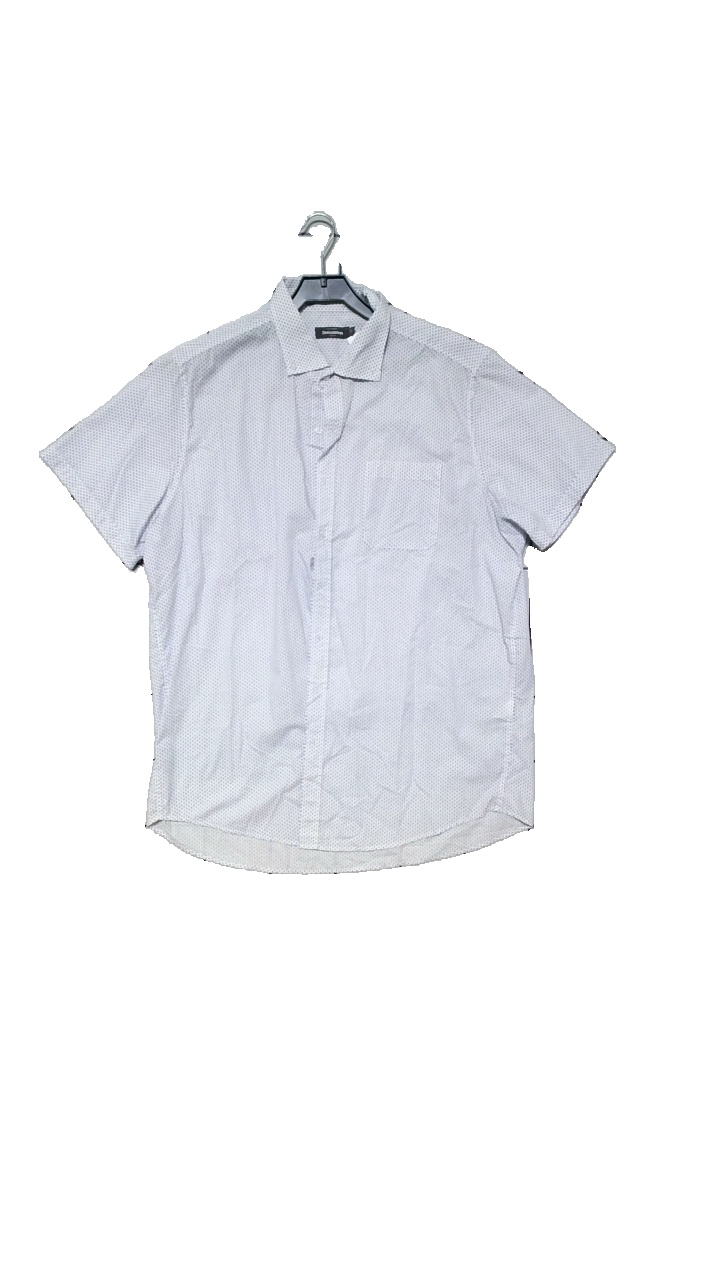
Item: Shirt (Men)
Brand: Dressman
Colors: White, Blue
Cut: Regular
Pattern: Other
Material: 55% cotton, 45% polyester
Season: All
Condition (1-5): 4
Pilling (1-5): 4
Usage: Reuse
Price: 50-100